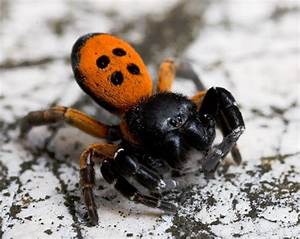
Label: spider